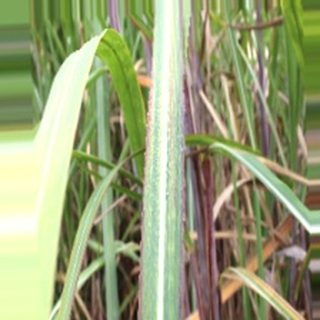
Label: sugarcane_bacterial_blight